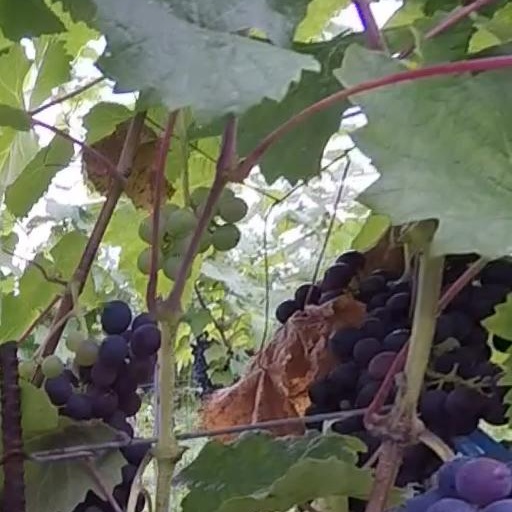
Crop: grape